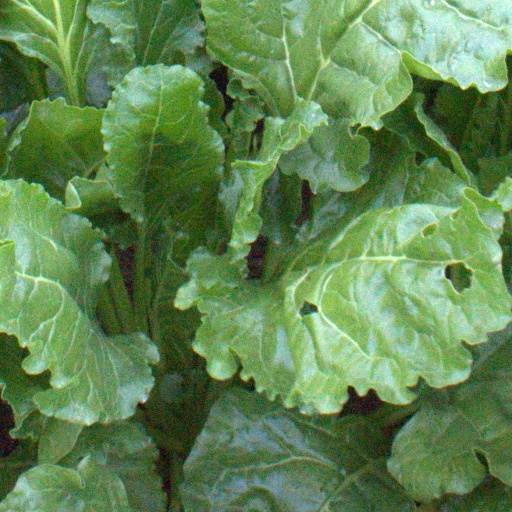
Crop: sugar beet